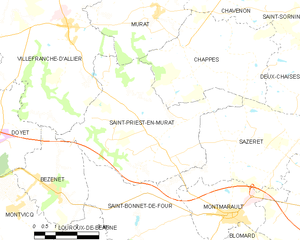
Carte des communes françaises: Saint-Priest-en-Murat